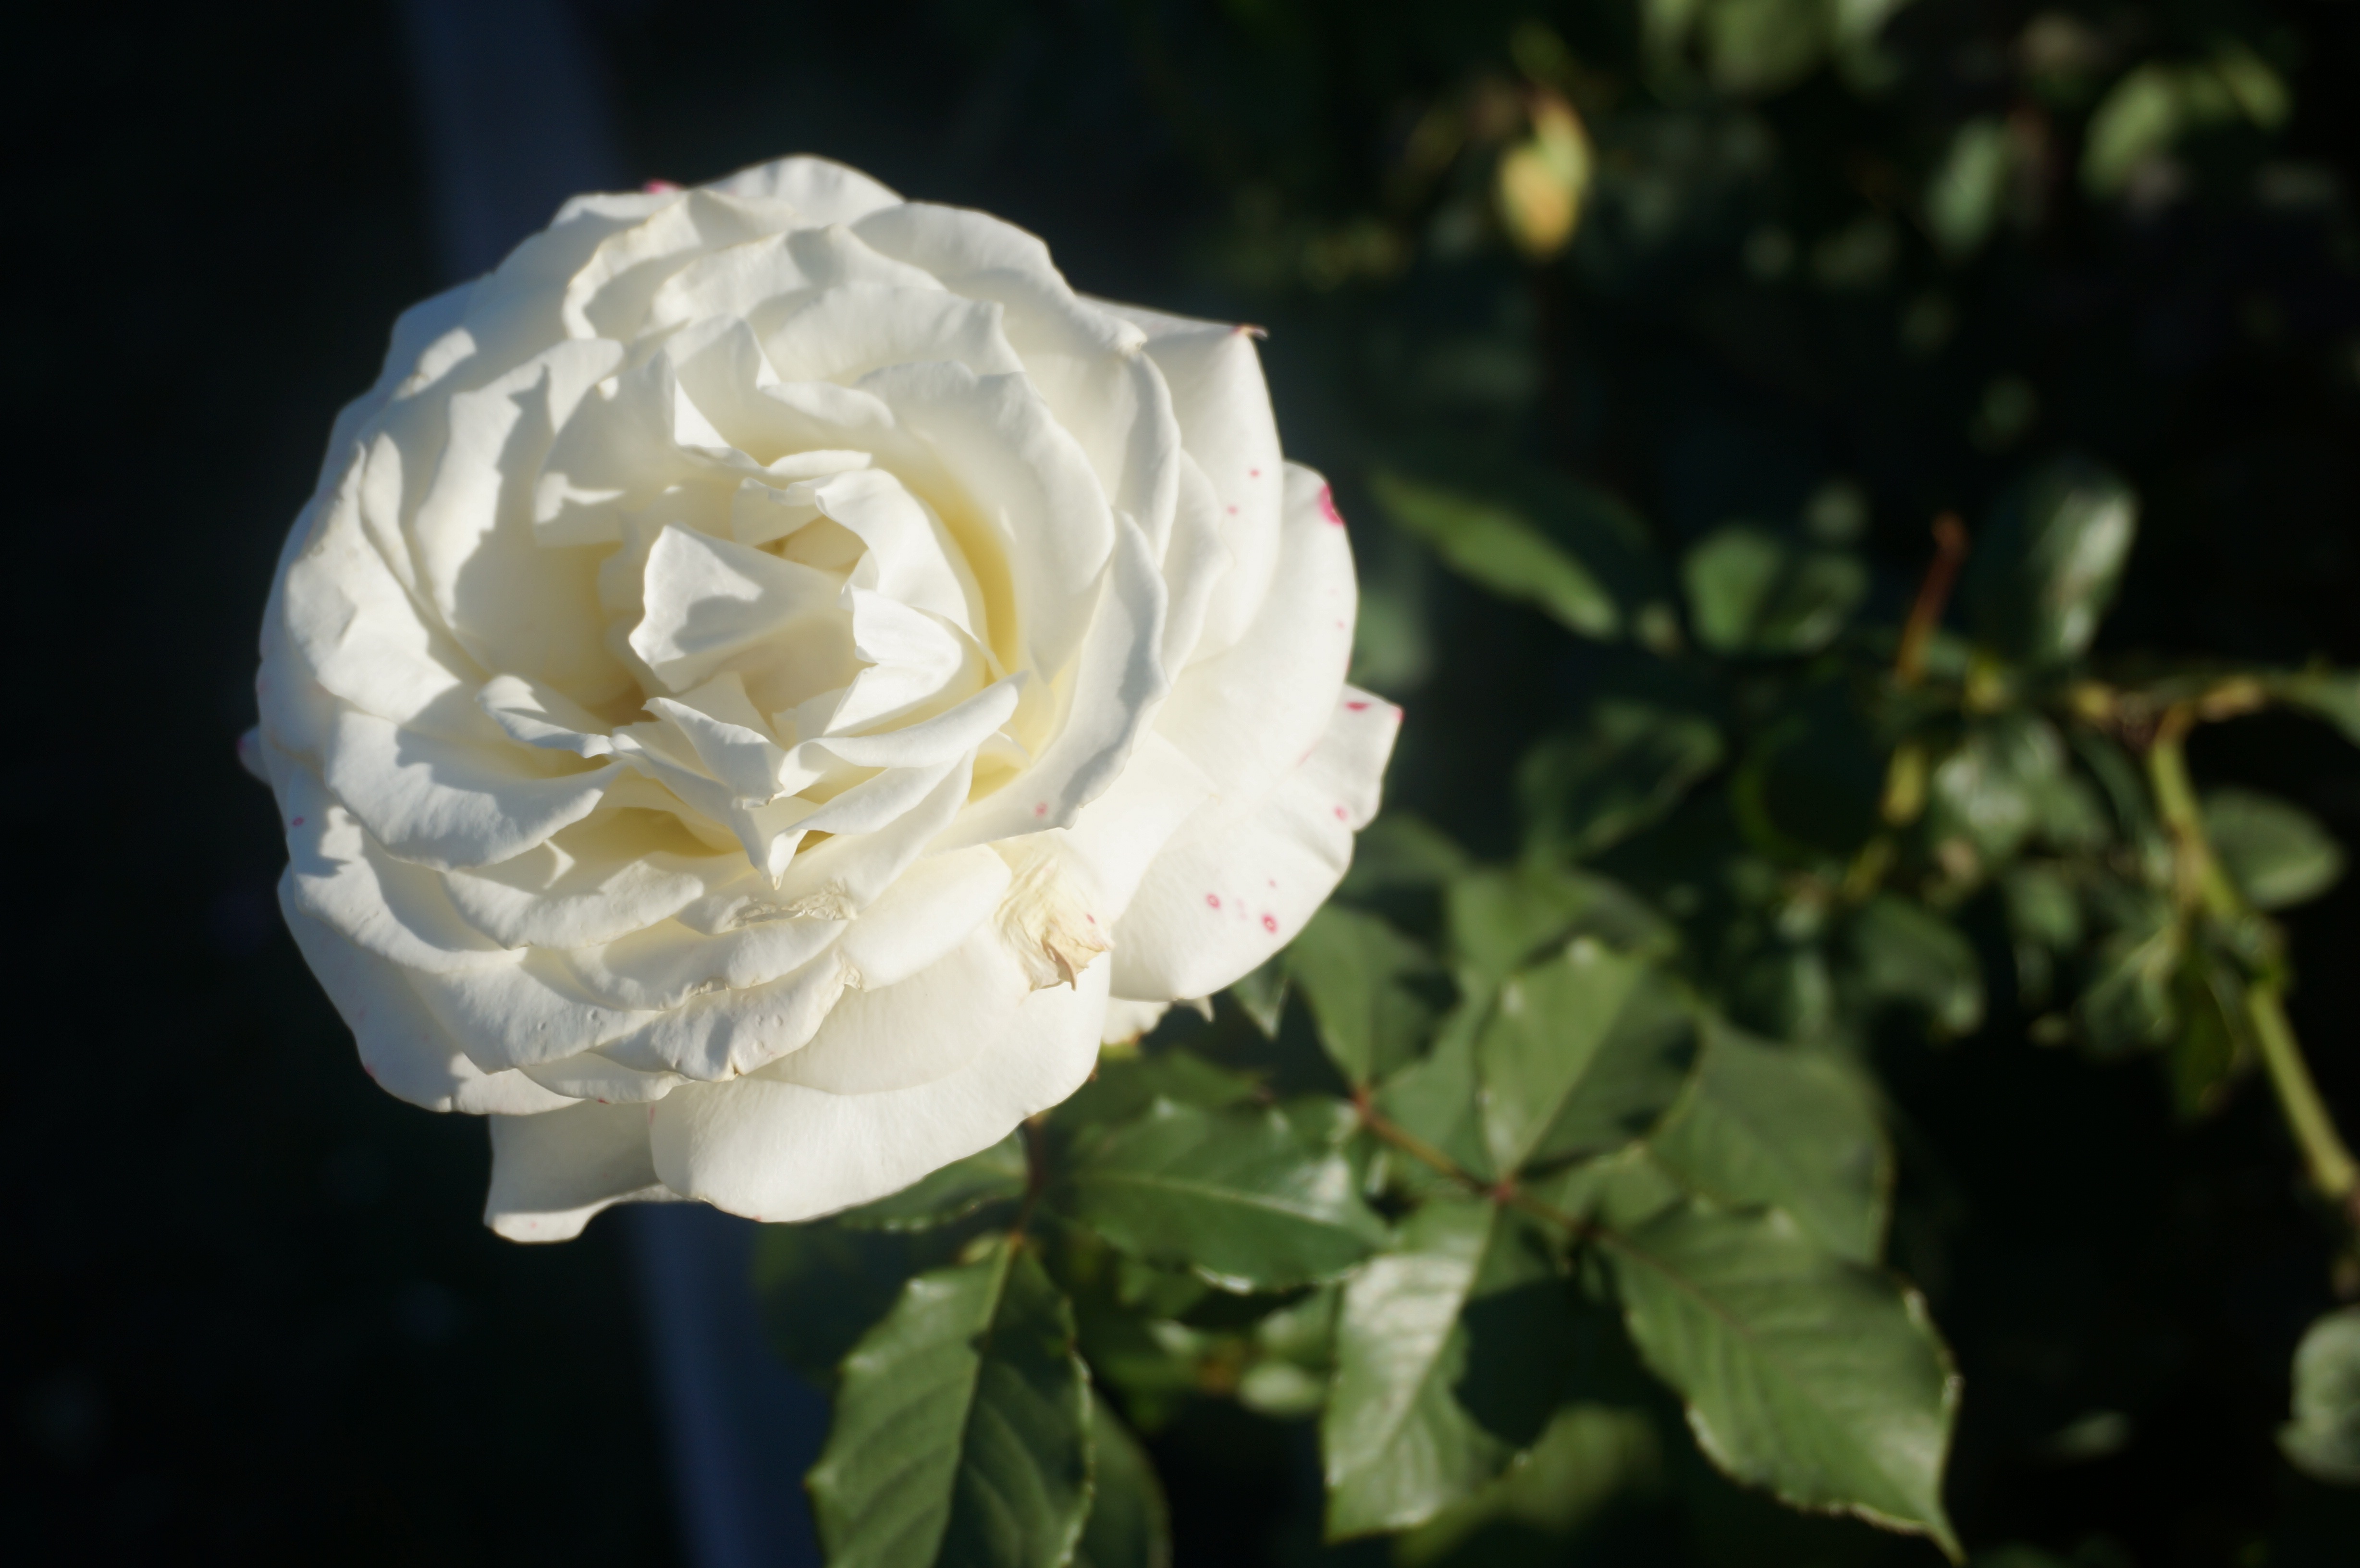
blossom, plant, sunshine, white, flower, petal, rose, flora, floribunda, macro photography, flowering plant, garden roses, rose family, plant stem, land plant, rose order